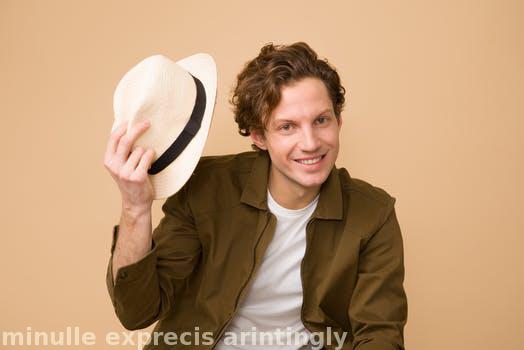
Label: Watermark